Eberhard Rebling

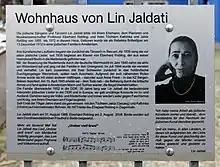

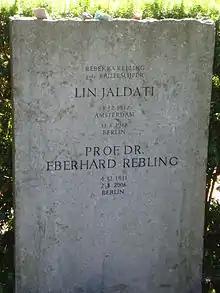

Eberhard Rebling (4 December 1911 – 2 August 2008) was a German pianist, musicologist and dance scholar as well as an anti fascist.